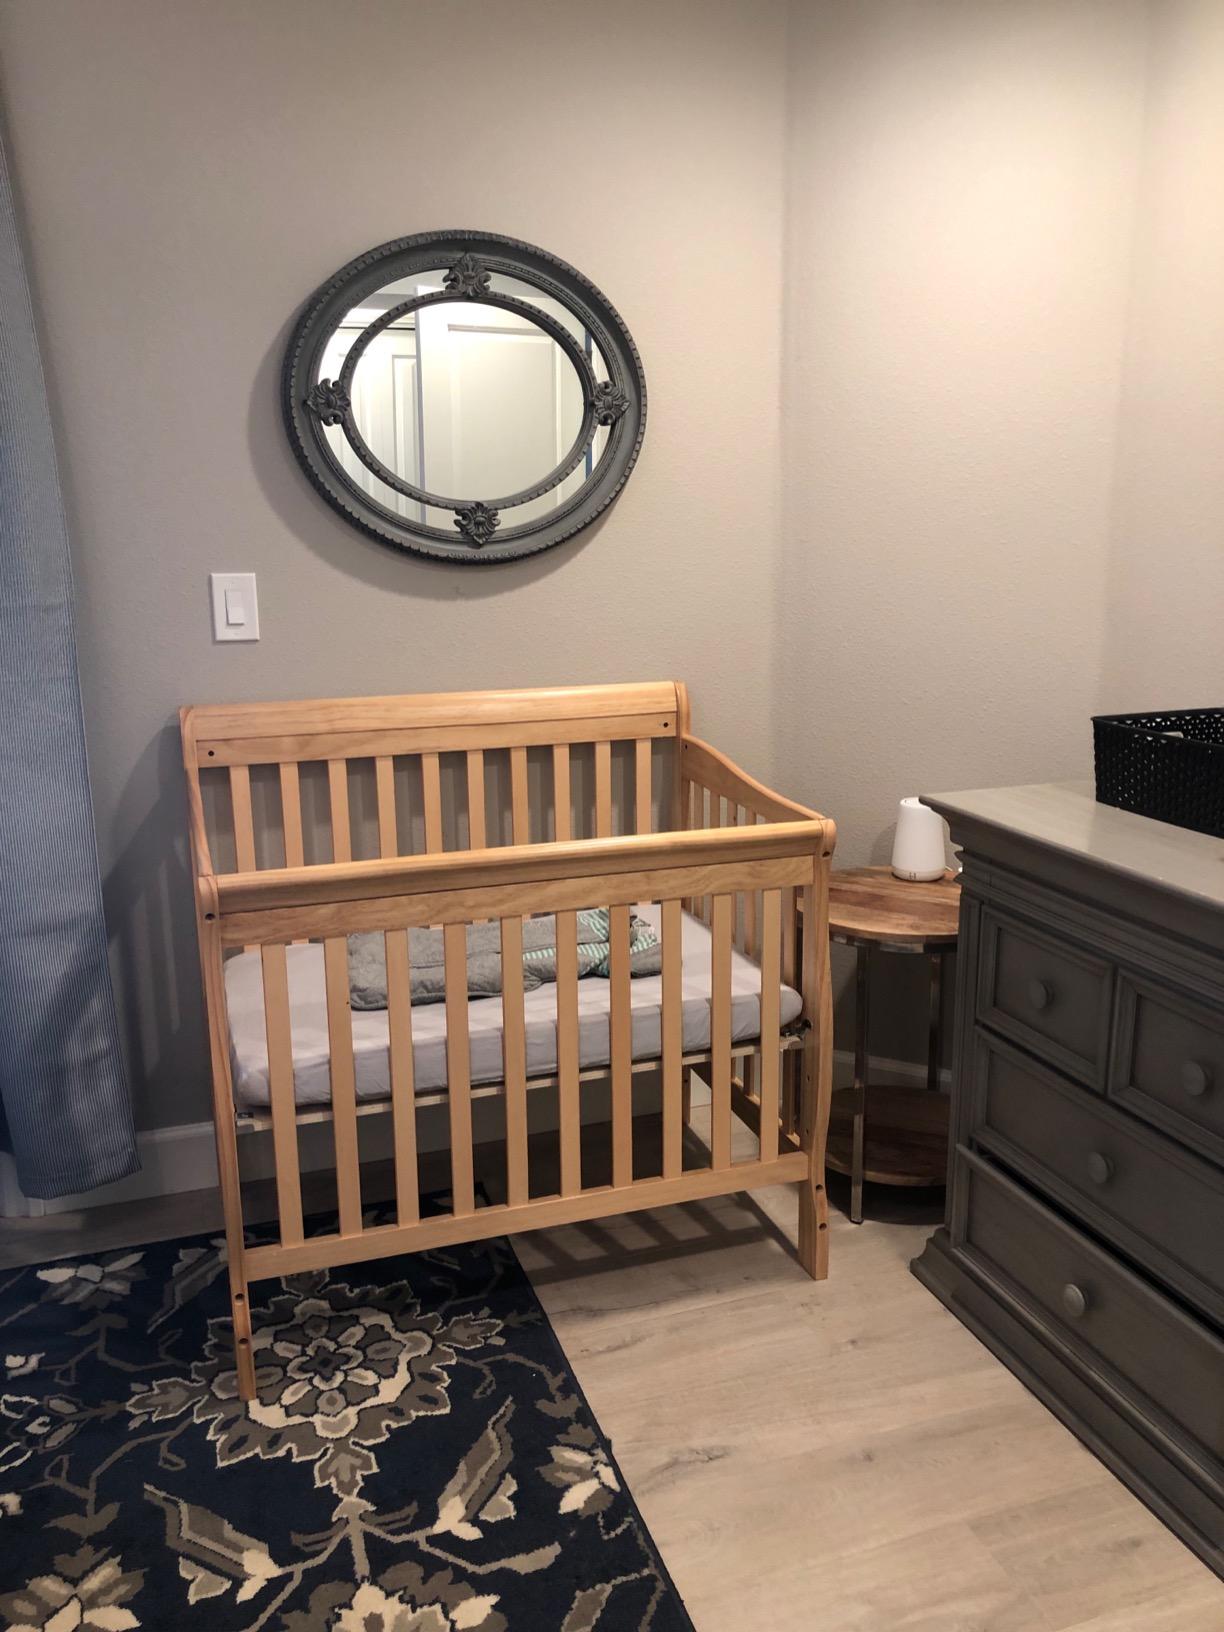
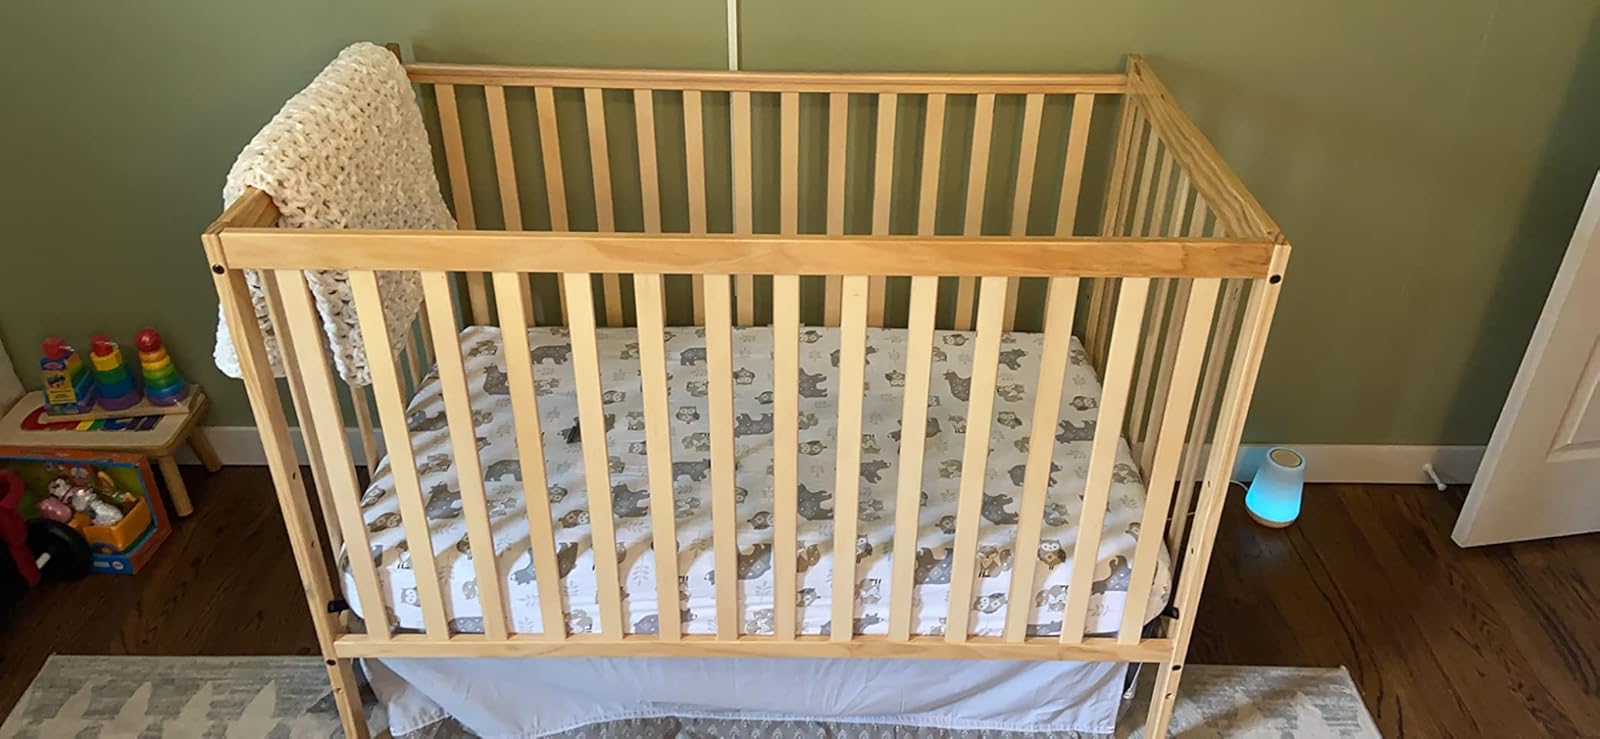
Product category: products_crib
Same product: no